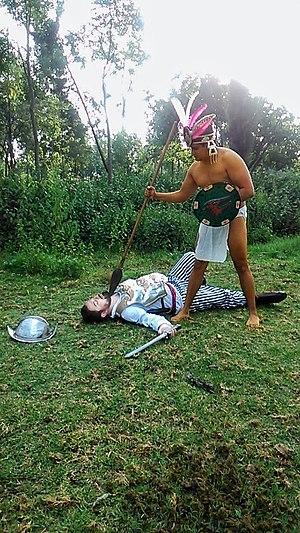
Les Aztèques, ou Mexicas, étaient un peuple amérindien du groupe nahua, c'est-à-dire de langue nahuatl.
La chute de l'Empire aztèque s’est produite entre 1519 et 1521 lors du conflit qui a opposé l'Empire aztèque aux troupes armées d'Hernán Cortés.